John Hasted

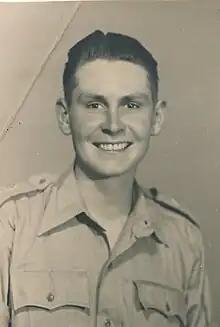
Lt. John Barrett Hasted in North Africa, 1942

In 1942 Hasted was transferred to the active war zone of North Africa. He was deployed as a specialist wireless maintenance officer and was also responsible for installing the upgraded radar equipment in Alexandria (Egypt) and later in Malta. This last posting was of vital importance as a fierce battle had been raging from June 1940 to November 1942 for the control of this strategically important island. During this time, the air and naval forces of Fascist Italy and Nazi Germany fought against the Royal Air Force (RAF) and the Royal Navy. It was through radar that the Maltese defences were able to know in advance that enemy aircraft were on their way, also the number of planes and from which direction. The upgraded system Hasted installed could actually monitor them from the moment they took off from Sicily.